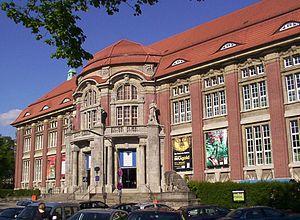
Eimsbüttel est un arrondissement de la ville de Hambourg, en Allemagne. Il se trouve au nord-ouest de la ville, entre Altona et Hamburg-Nord. C'est dans cet arrondissement que se trouve l'Université de Hambourg, et le quartier universitaire se trouve dans Rotherbaum. Eimsbüttel comptait 246 087 habitants en 2006. Au nord-est de l'arrondissement se trouve l'aéroport de Hambourg, dans les quartiers de Niendorf et Lokstedt. Au nord commence le Land de Schleswig-Holstein.